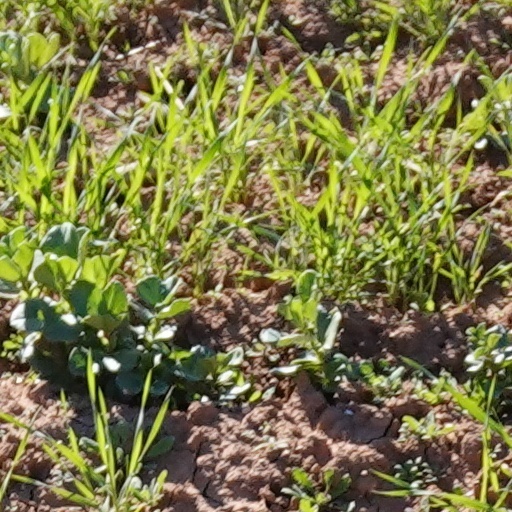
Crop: wheat